J. Playfair McMurrich

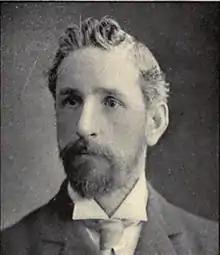
McMurrich from the 1902 "Michiganensian"

James Playfair McMurrich, (October 16, 1859 – February 9, 1939) was a Canadian zoologist and academic.